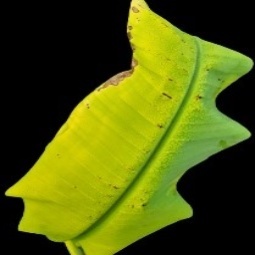
Label: Sulphur